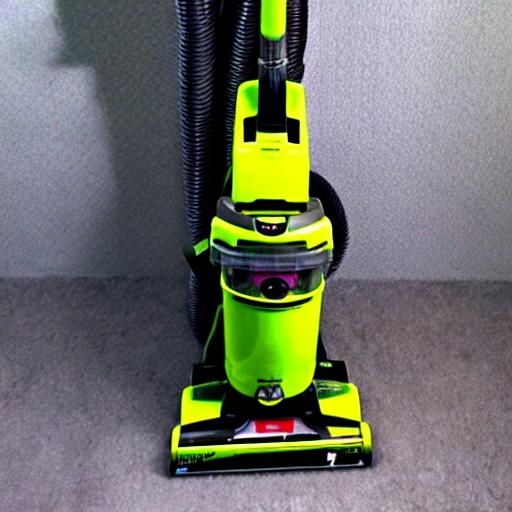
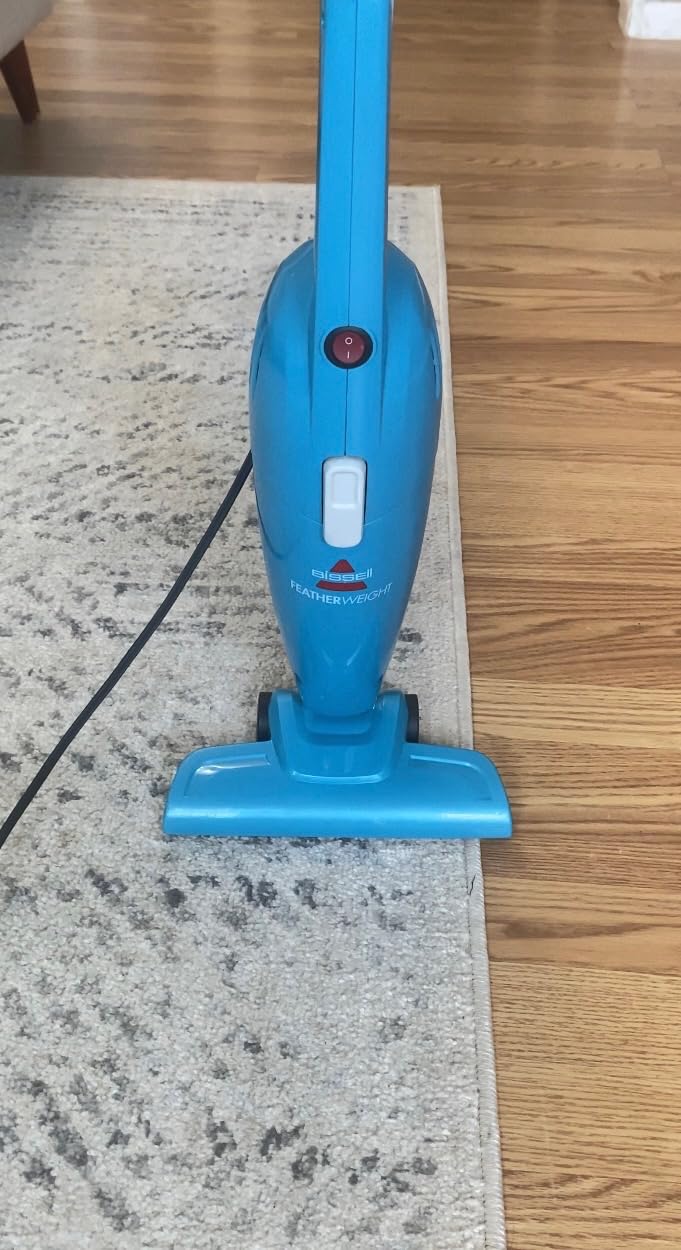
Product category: items_vacuum
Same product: no